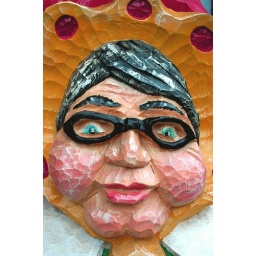
street sign in krakow